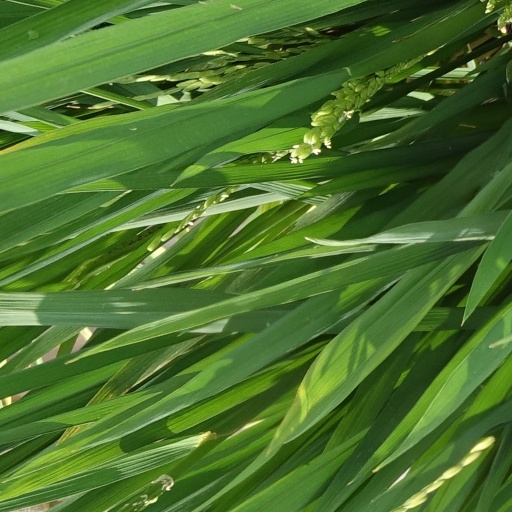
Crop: rice